Land of the Lost (1991 TV series)

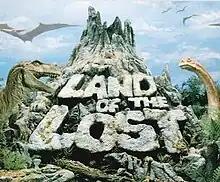

Land of the Lost is a half-hour Saturday-morning children's television series that debuted on ABC in the fall of 1991, a remake of the original series of the same name which ran from 1974 to 1976. Re-runs were later picked up by Nickelodeon from 1995 to 1997. Tiger Toys received the license to produce a toyline based on the series, which included regular and "talking" action figures, several dinosaurs and playsets, an electronic "Crystal Sword", as well as an electronic LCD game and a board game.